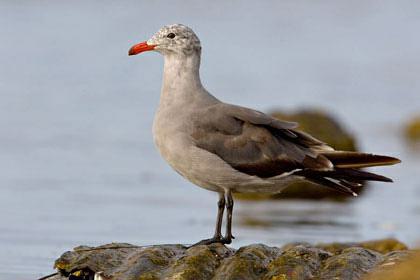
A photo of a heermann gull